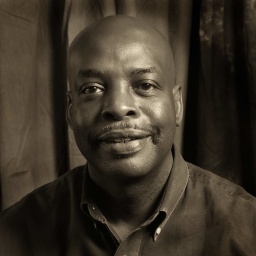
Playing with NIK silver efex in Photoshop elements 7. Using b&amp;amp;w paper tone.